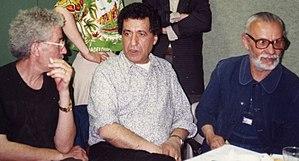
Abdallah Benanteur, né le 3 mars 1931 à Mostaganem et mort le 31 décembre 2017 à Ivry-sur-Seine, est un peintre et graveur algérien.